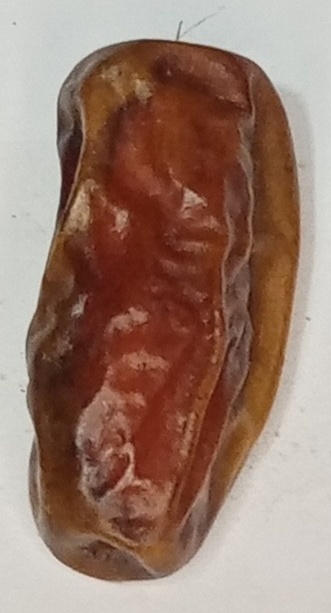
Variety: gajar
Size: small
Grade: grade-3